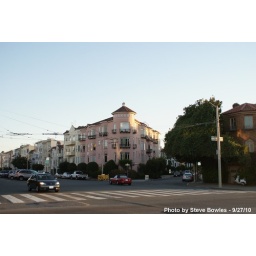
Three-way intersection: Marina Blvd., Retiro Way and Fillmore Street. Fillmore runs to the left of the pink building in the center.